West Kent Light Infantry

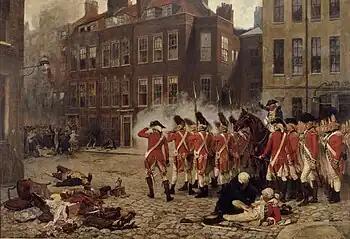
Soldiers deployed to the Gordon Riots, depicted in an 1879 painting "The Gordon Riots" by John Seymour Lucas.

At this period there was no official drill manual for the militia. The adjutant of the West Kents, Edward Fage, produced his own manual which also included the more advanced training, such as field days. For junior officers the regiment produced a set of cards with the words of command printed on them. The regiment only served in Kent during the Seven Years War, with detachments guarding French prisoners of war at Sissinghurst and Deal. It was disembodied in December 1762 as the war was ending and reverted to a peacetime training routine.